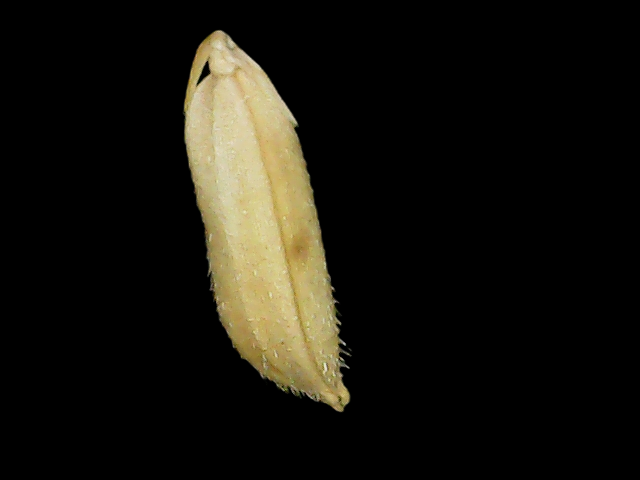
Rice variety: Binadhan14